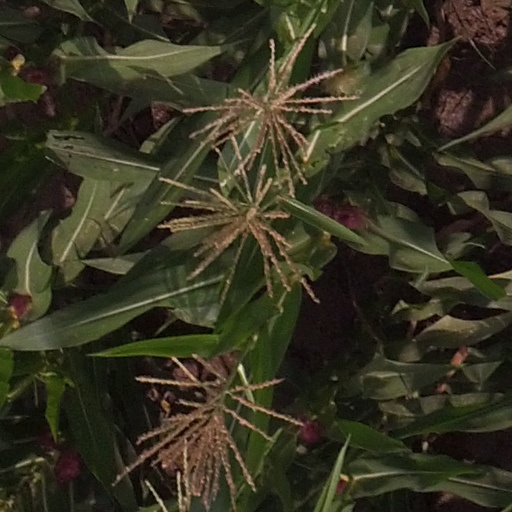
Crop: maize; corn